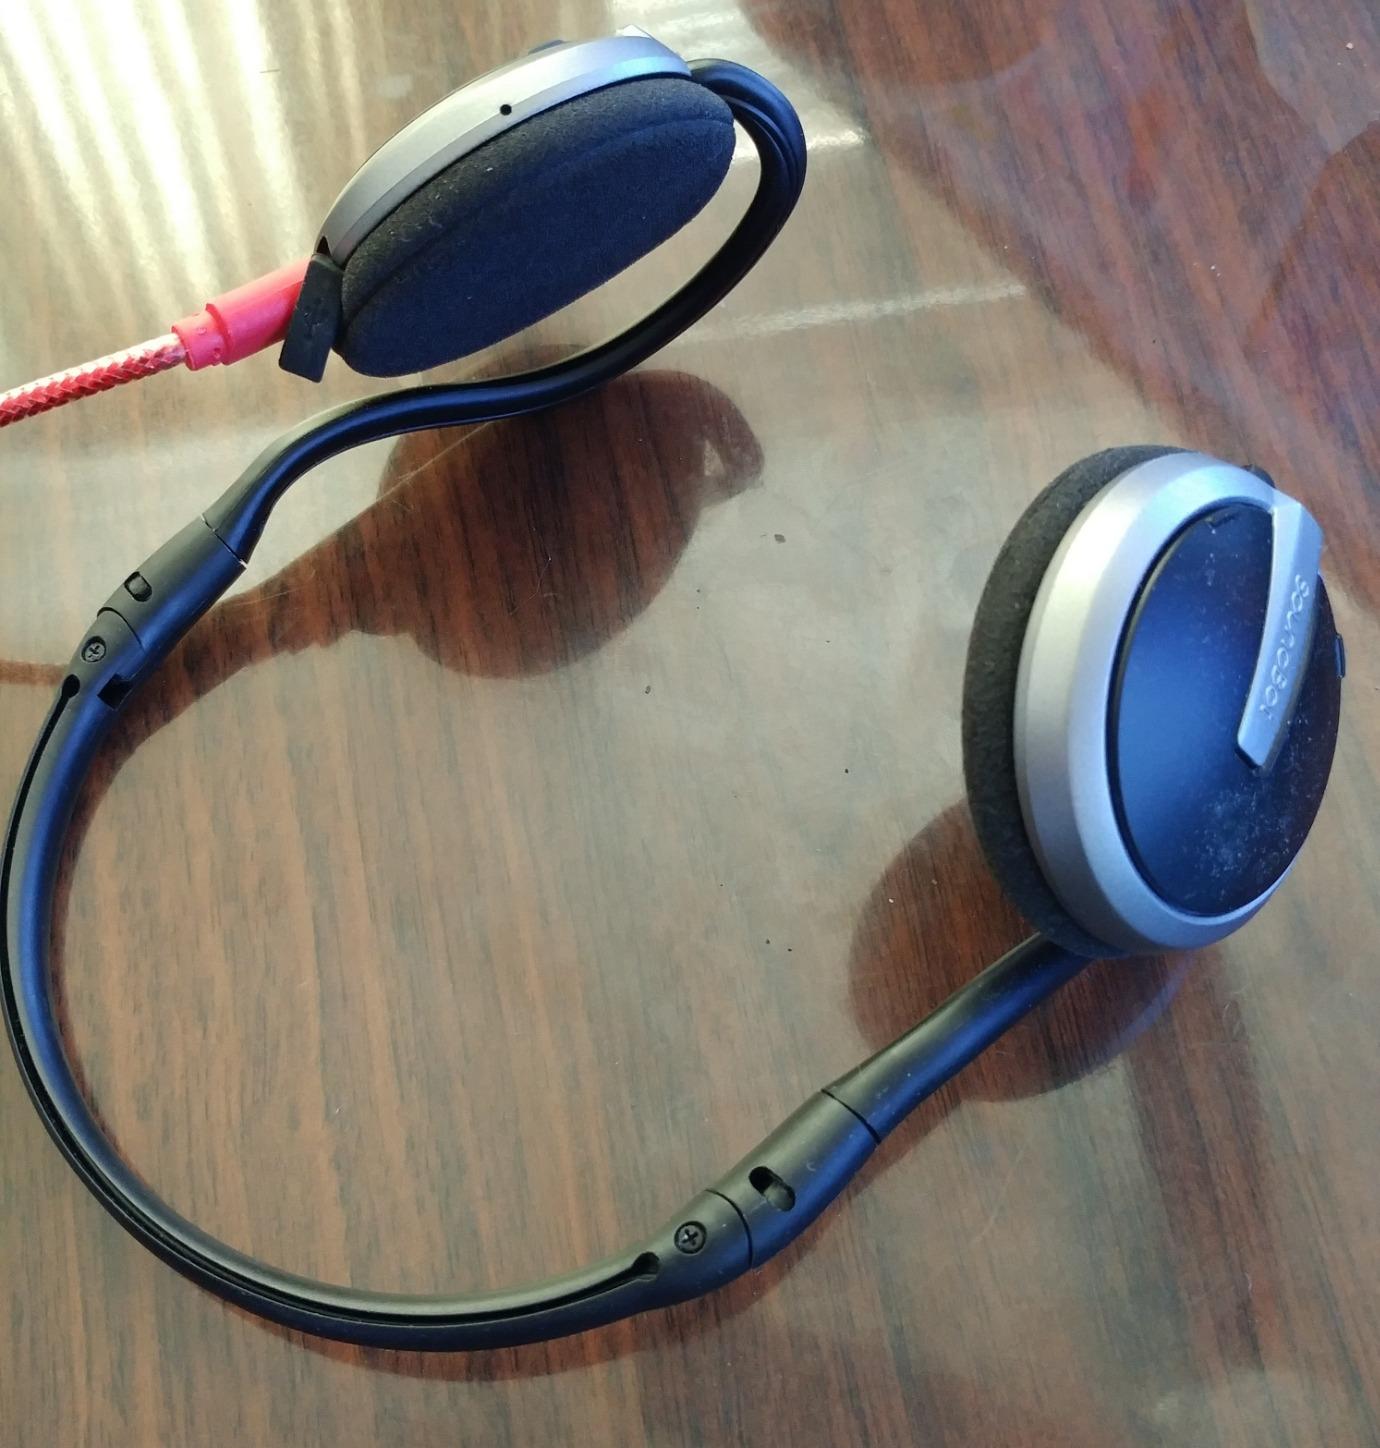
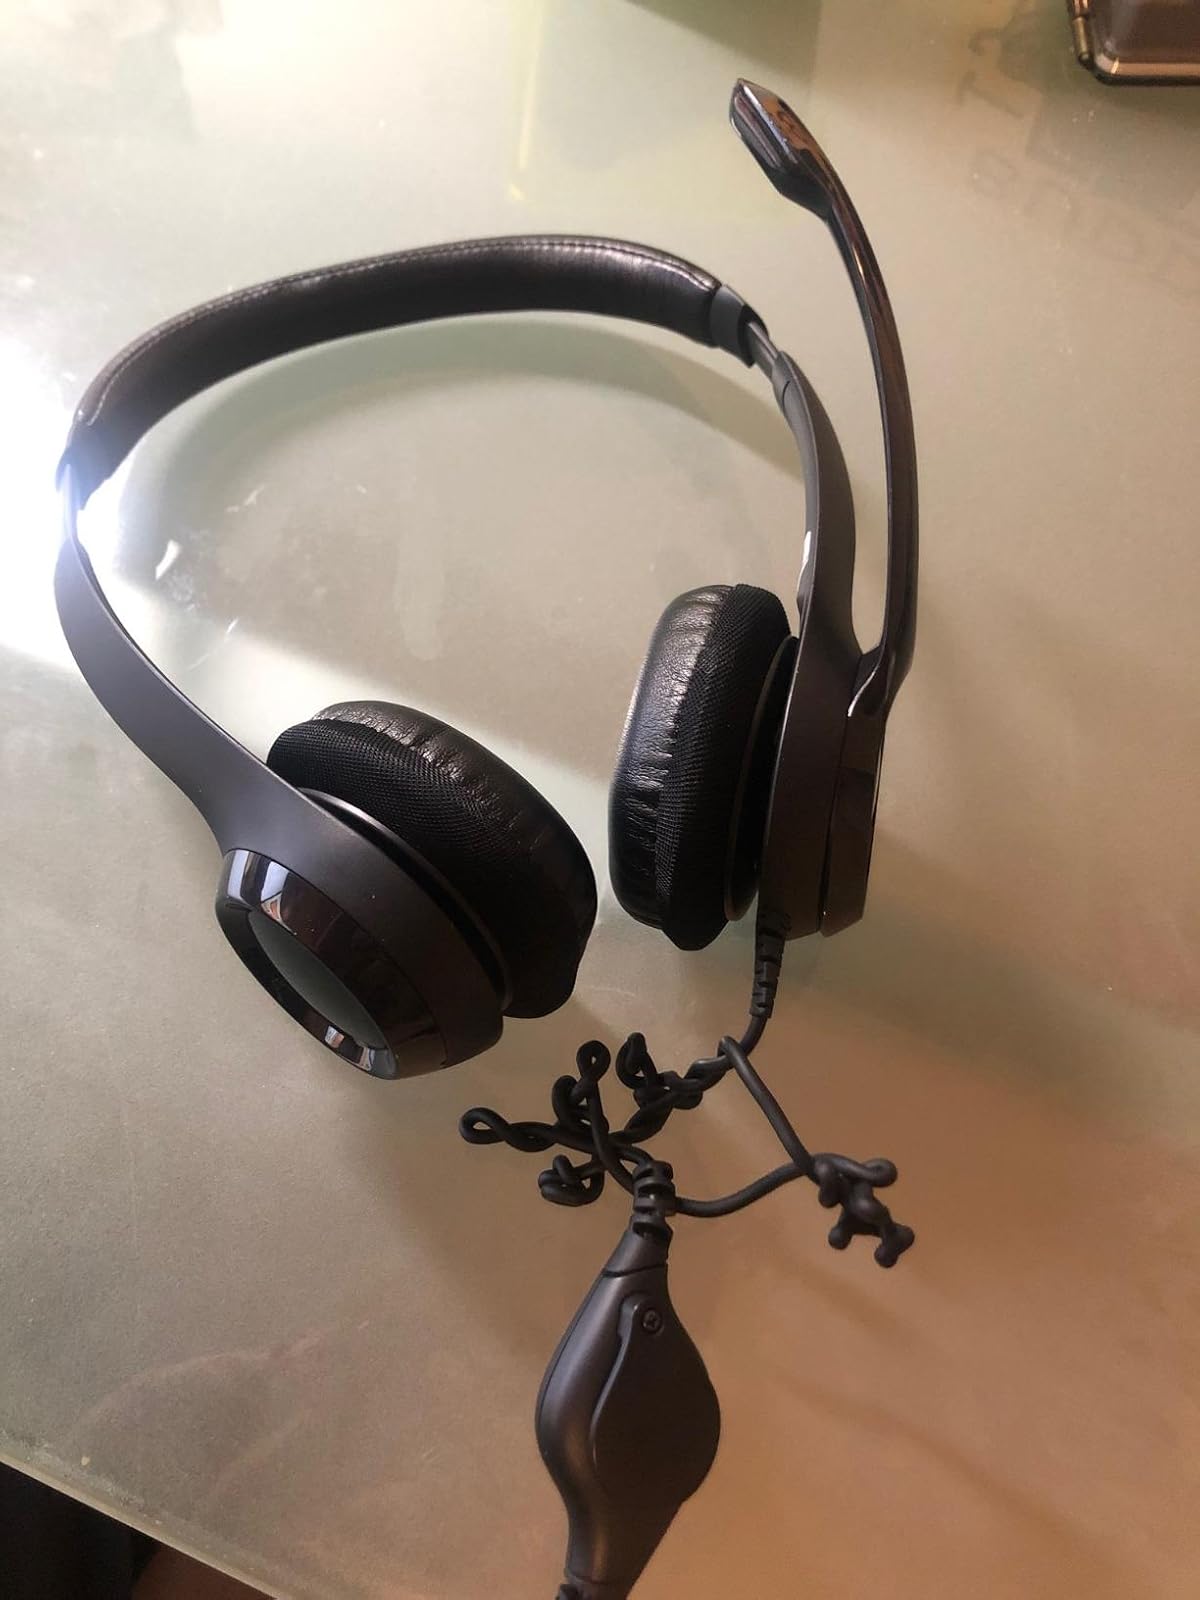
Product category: headphones
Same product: no